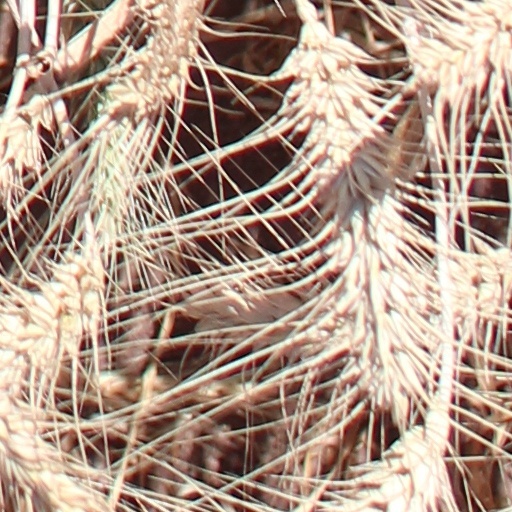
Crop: wheat